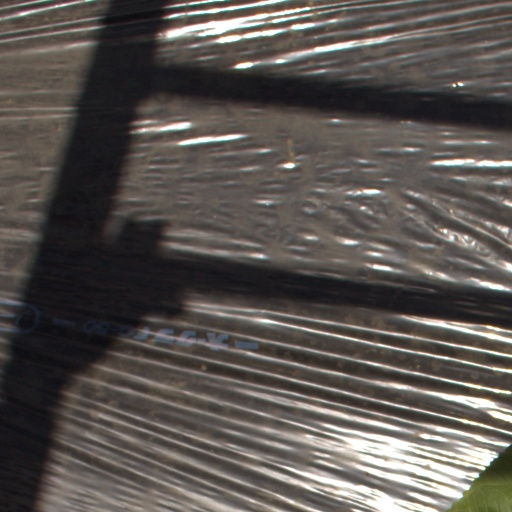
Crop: Jerusalem artichoke